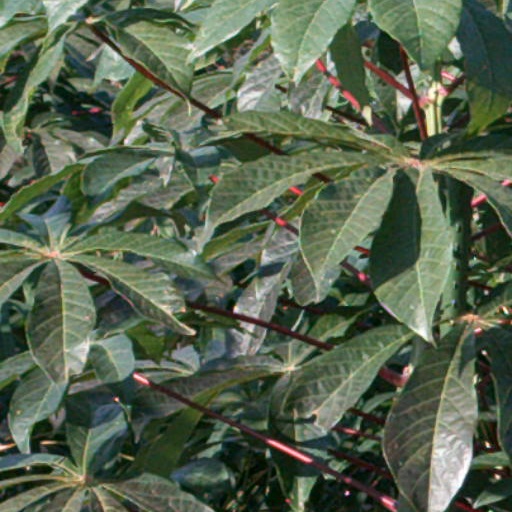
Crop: cassava